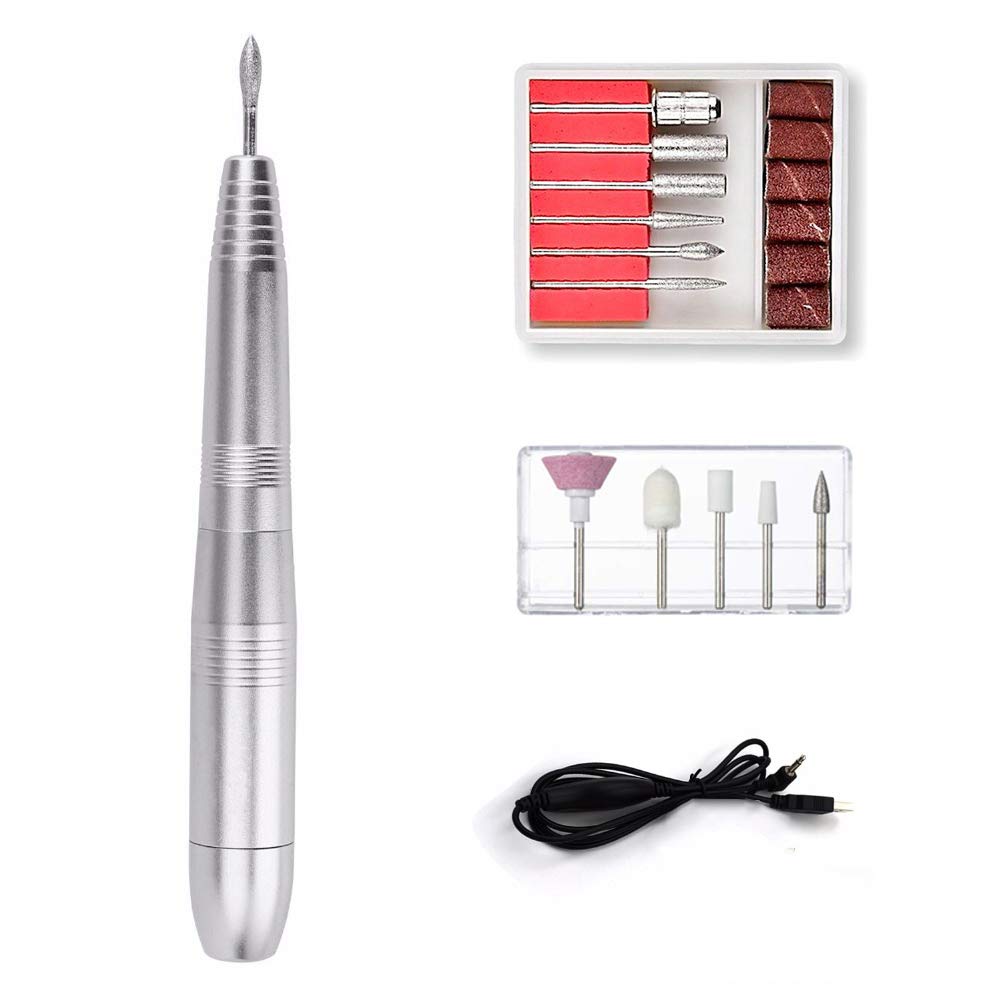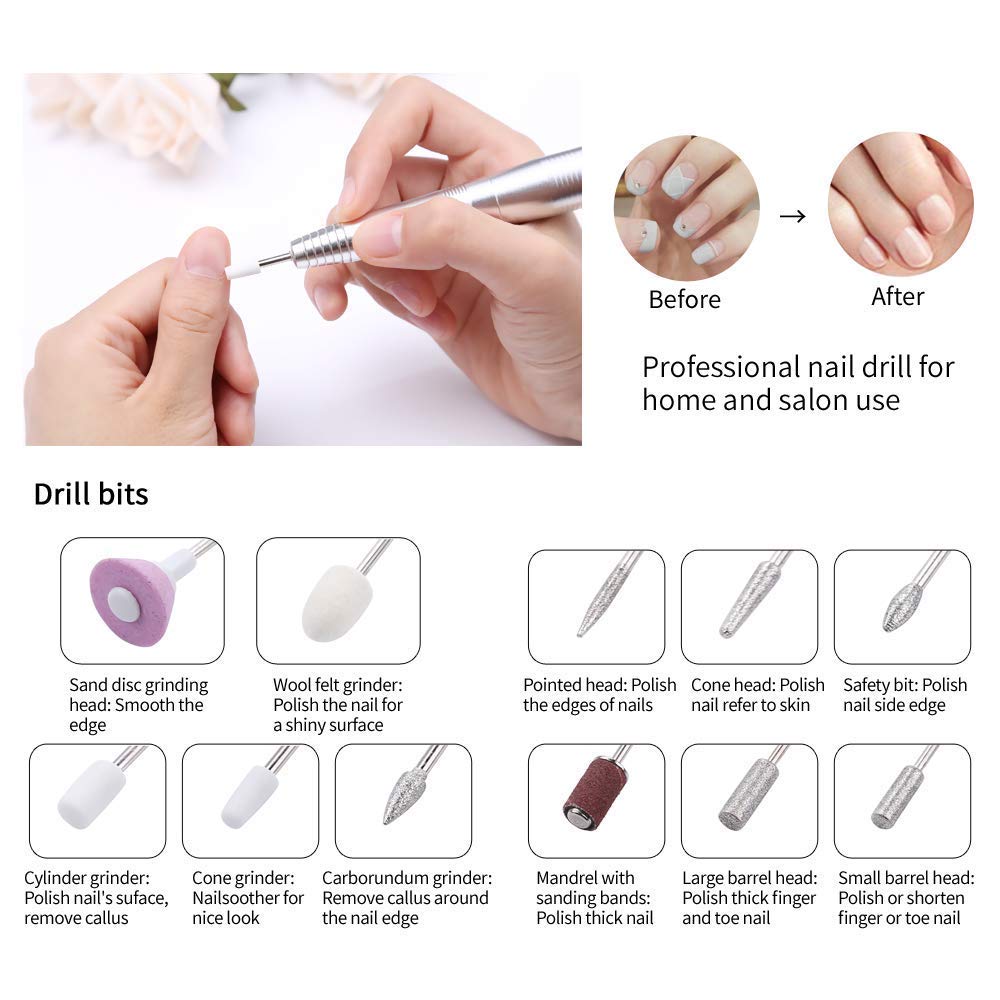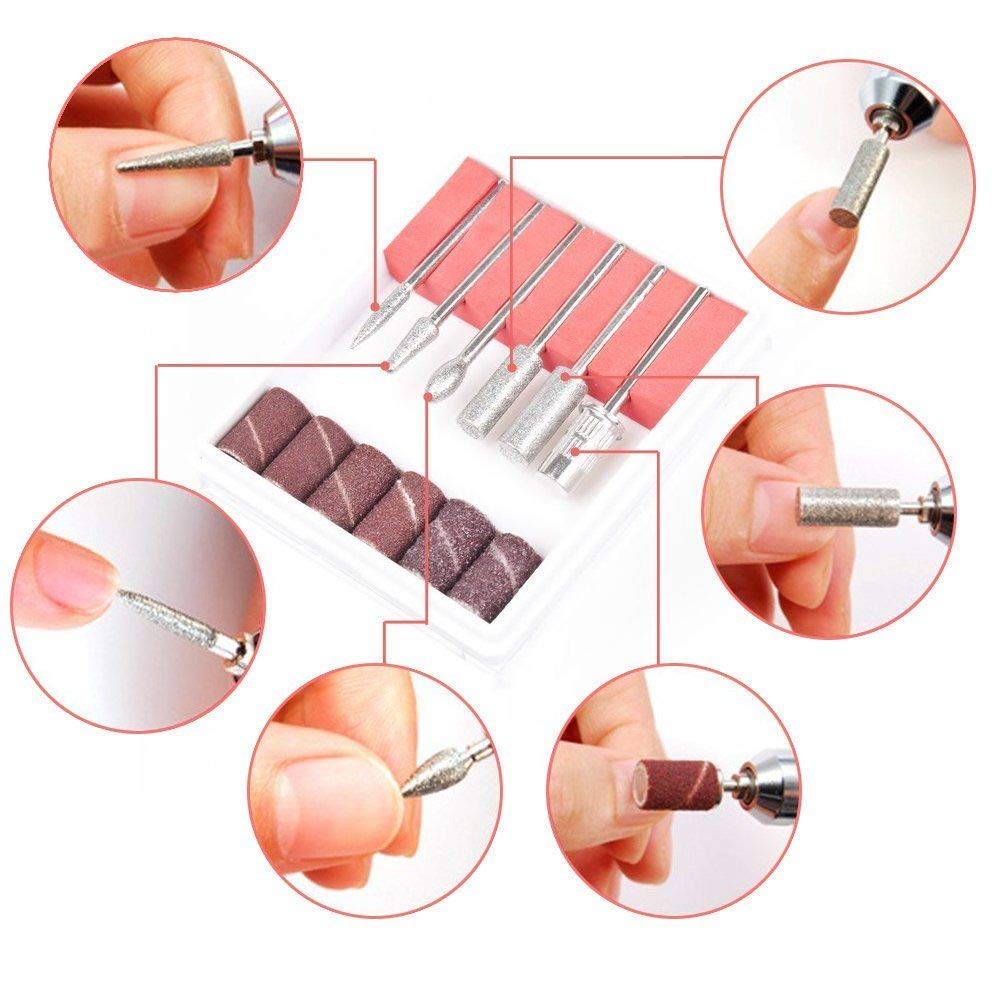
Portable Electric Nail Drill Kit Nail Drill Acrylic Nail Tools Professional Portable Electric Nail polisher Kit
Category: All Beauty
Features: The nail drill acrylic nail tools is widely used for manicuring, pedicuring, shaping, polishing, remove callus, remove gel nel and so on. Suitable for professional nail division or personal manicure/pedicure, especially in travel. Designed to work with low vibrations and less noise, it ensures less pressure, more comfort and longer usage time. This nail art drill machine is ideal for salons, spas and beauty parlors and can also be used at home. New Upgrade Version Smaller in size Anti-slip ring, ensure safety and convenient to use. USB cable design for use, easy to removable and charging by different source. Powerful Motor Adjustable 0-20000RPM high speed powerful motor, change the drill direction to forward or reserve manually with the two-way switch and adjust the drill speed, can maintain a stable operation with slight vibration and low noise. Low Heat Great aluminum body for efficient heat dissipation and long-time operation. The smart heat dissipation can avoid overheating efficiently. USB Cable Design USB cable design, easy to use, charging with different device, applicable to charging adapter, laptop, power bank. Two Pack Nail Bits Package includes 2 pack of nail bits, 11 pieces of bits can meet all your needs to better manicure and decorate your nail. Specification: Product Size: 5.2*0.7 inch Speed: 0 RPM up to 26,000 RPM (adjustable) Package Included: 1 X Nail Drill Machine 5 X Carbide Drill Bits 6 X Original Drill Bits 6 x Original Sanding Bands 1 x English Manual Notice: Adapter is not included. You can use any of your 5V-1A phone adapter to charge
Features: New Upgrade Version - Smaller in size, easier to carry with light weight. Anti-slip ring, ensure safety and convenient to use. Package includes 2 pack of nail bits, 11 pieces of bits can meet all your needs to better manicure and decorate your nail. | Powerful Motor - Adjustable 0-20000RPM high speed powerful motor, change the drill direction to forward or reserve manually with the two-way switch and adjust the drill speed, can maintain a stable operation with slight vibration and low noise. | Effective Heat Treatment - Great aluminum body for efficient heat dissipation and long-time operation. The smart heat dissipation can avoid overheating efficiently. | USB Cable Design - It can be connected by computer, power bank, charging adapter etc., it can be used anytime, anywhere, without worrying about going out or power supply to charge. | Multifunctional - For manicuring, pedicuring, shaping, grinding, carving, cutting, polishing for all nail art as well as cuticle removal.